SanGimignano1300

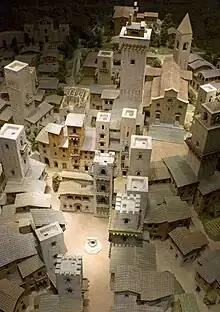
"SanGimignano1300"

After the relocation in 2013-2014 the museum was not fully rebuilt as the original museum, described below.